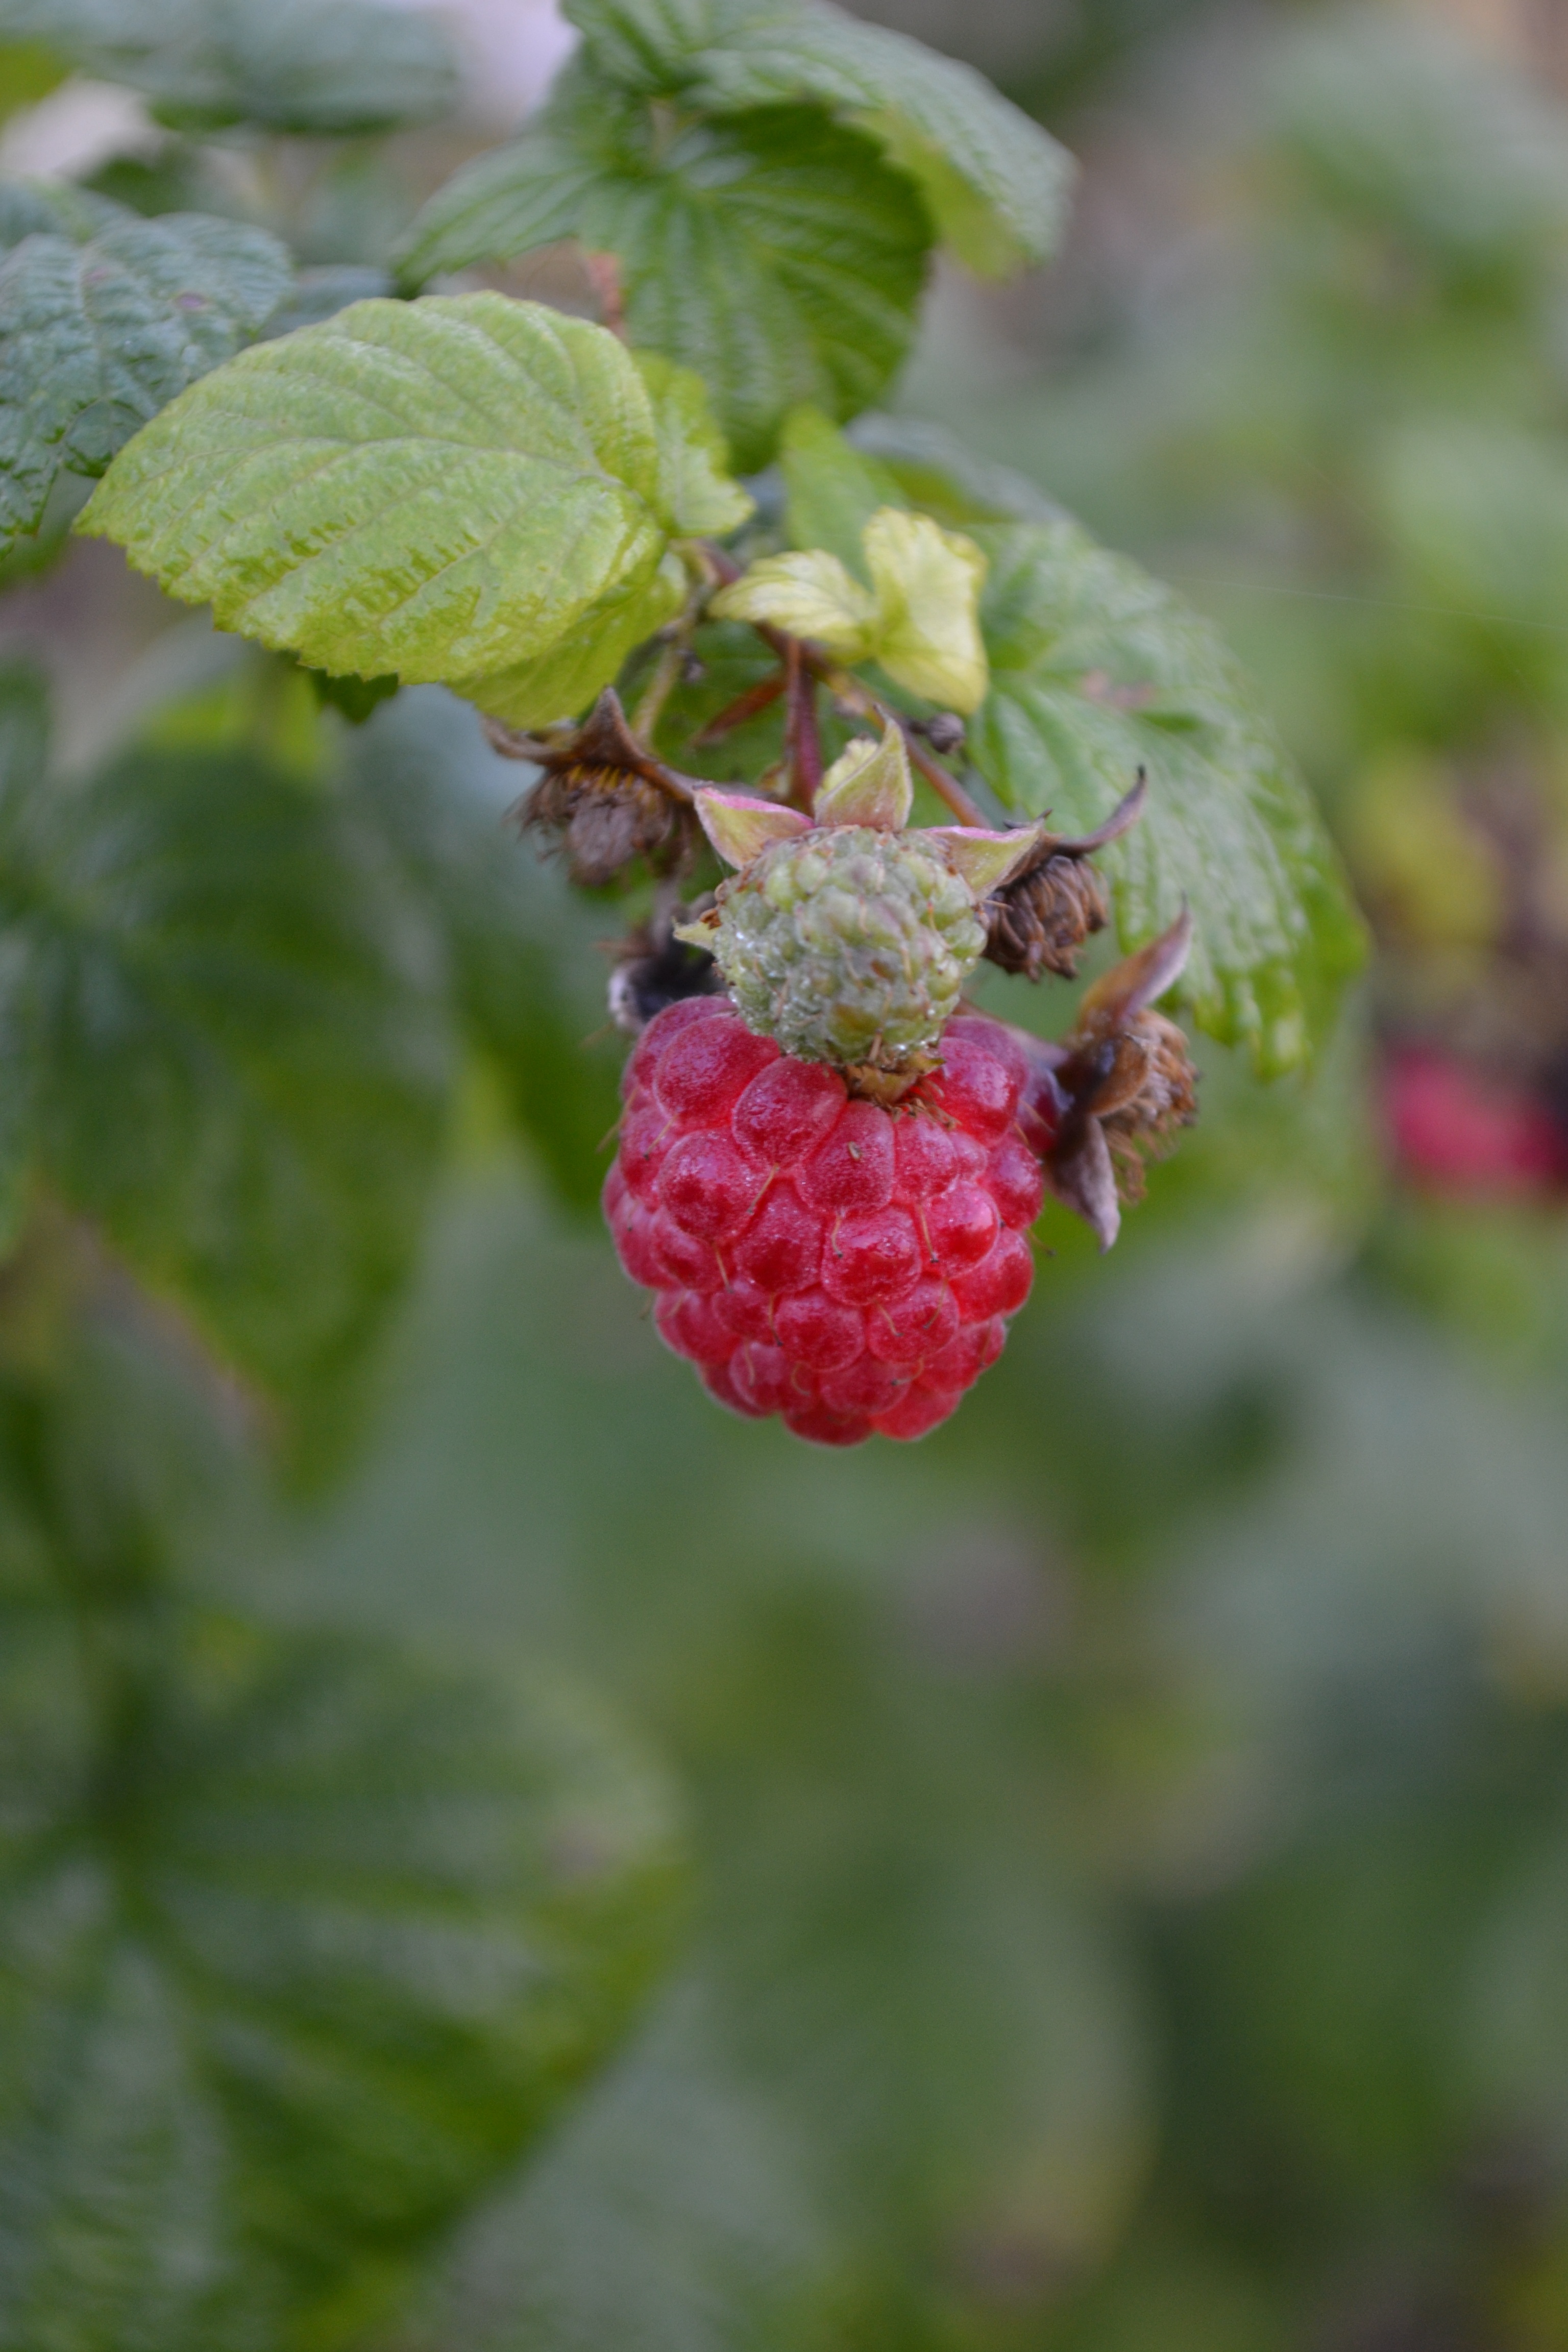
blossom, plant, raspberry, fruit, berry, leaf, flower, ripe, food, produce, close, flora, blackberry, berries, shrub, immature, macro photography, flowering plant, land plant, wine raspberry